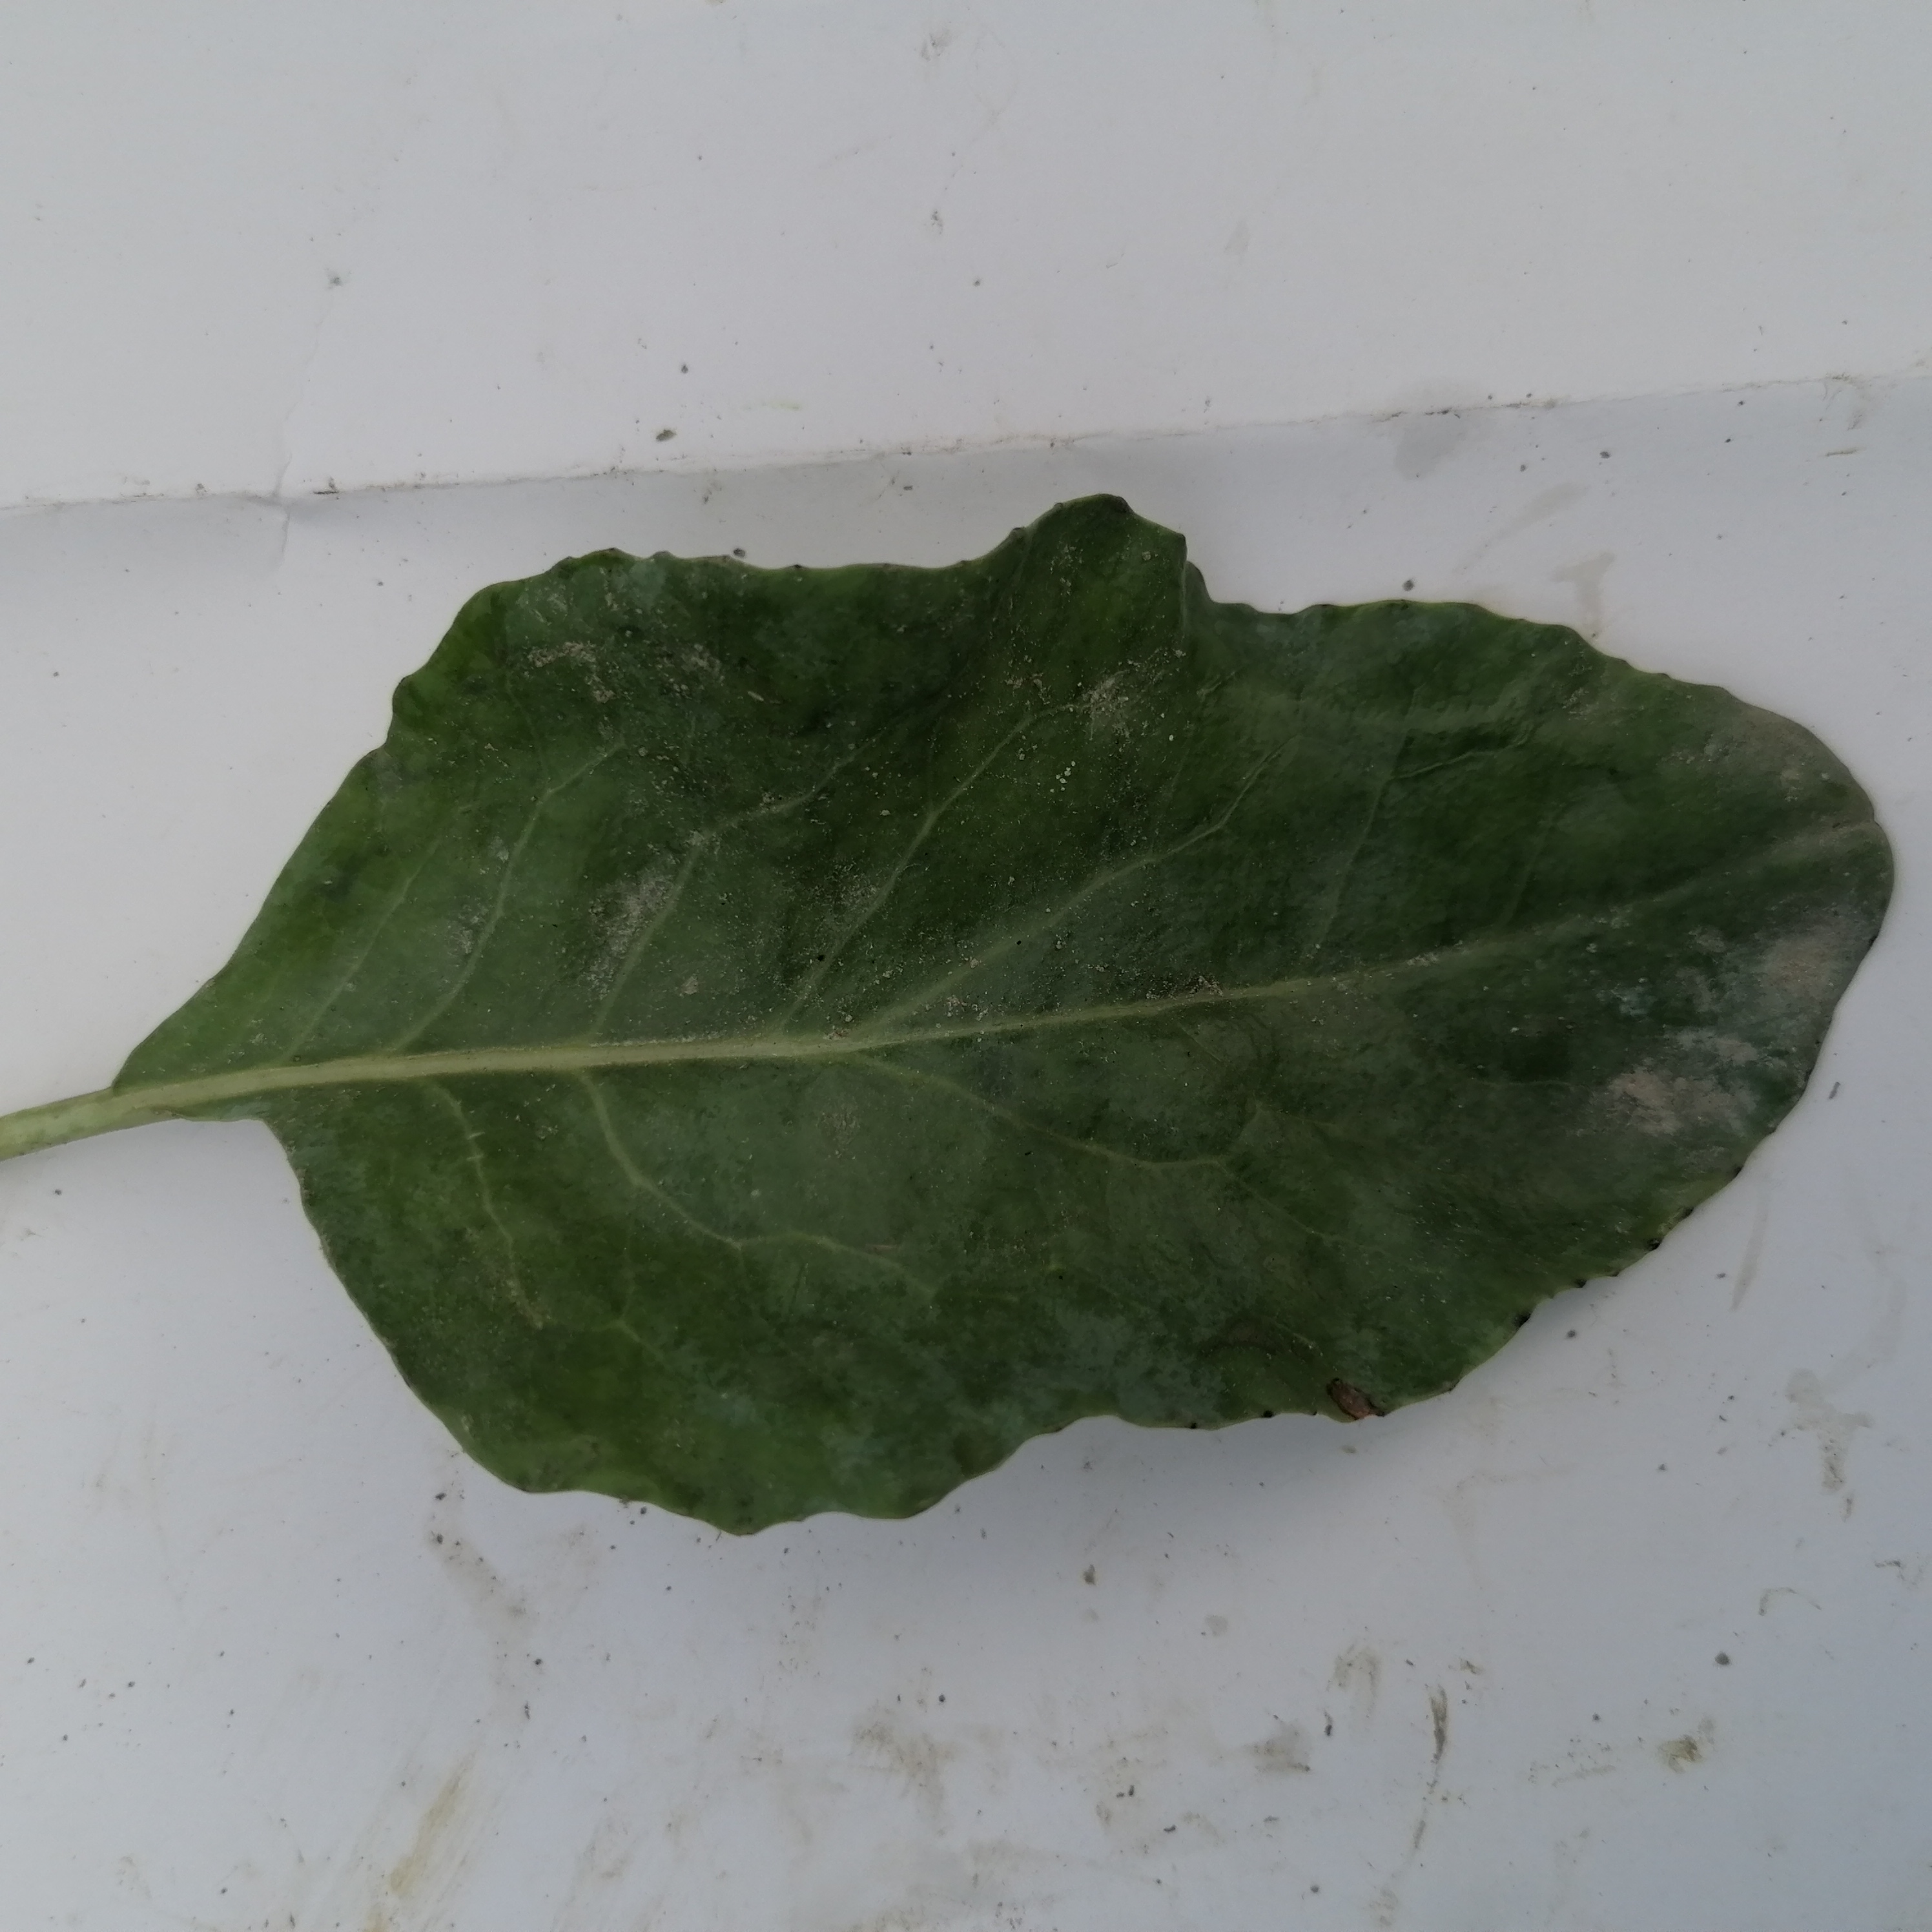
Label: Healthy